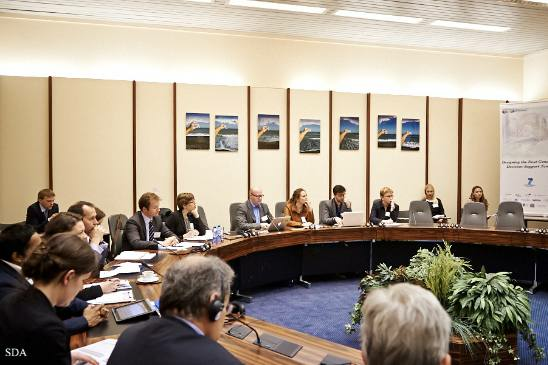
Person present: Yes